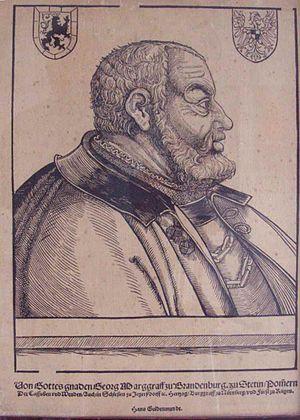
Georges, dit der Fromme, « le Pieux » est margrave de Brandebourg-Ansbach de 1515 à sa mort.